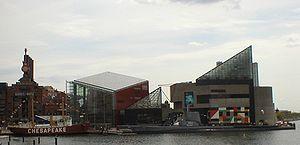
Baltimore est une ville du Nord-Est des États-Unis située dans l'État du Maryland. Constituant un des plus grands ports maritimes de la côte est, la ville abrite la prestigieuse université Johns-Hopkins et, dans sa banlieue, un campus de l'université du Maryland. Toutefois, un quart de sa population vit sous le seuil de pauvreté, ce qui la classe en 56ᵉ position des villes les plus pauvres des États-Unis. À noter que 11 % de la population était sans emploi en 2012.